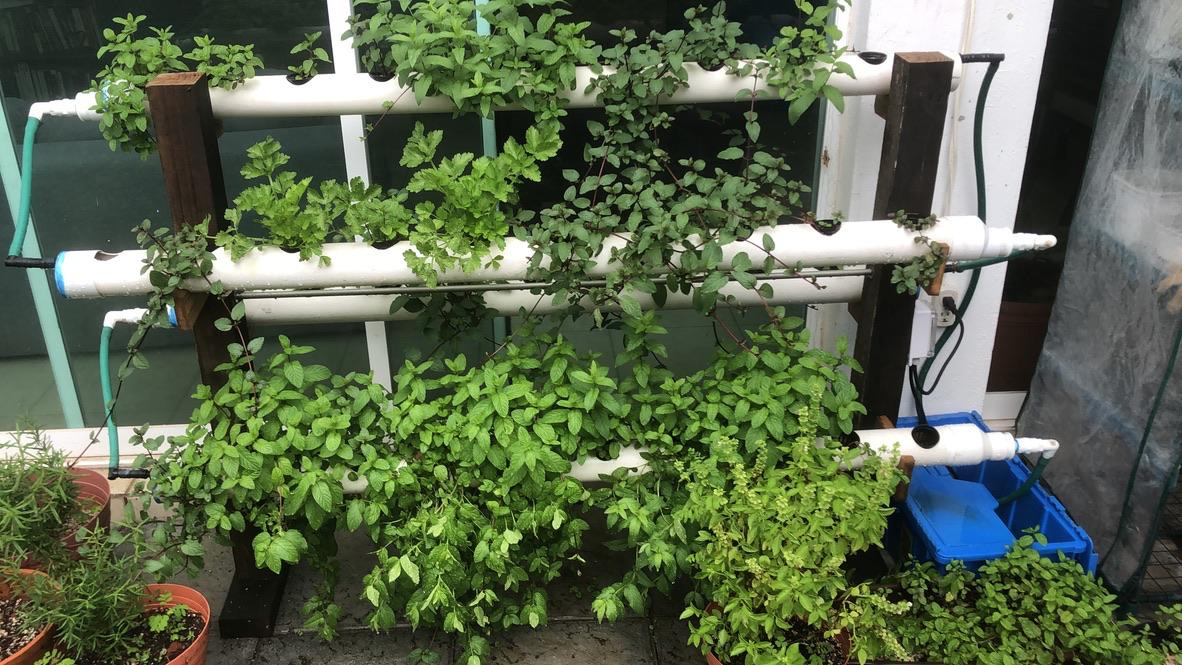
Mimea inayokua ndani ya mabomba yanayopitisha maji, ambayo husaidia mimea hiyo kukua bila kutumia udongo. Kilimo hiki ni kilimo cha kisasa cha haidroponi kinachosaidia ukuaji wa mimea bila kuhusisha udongo.